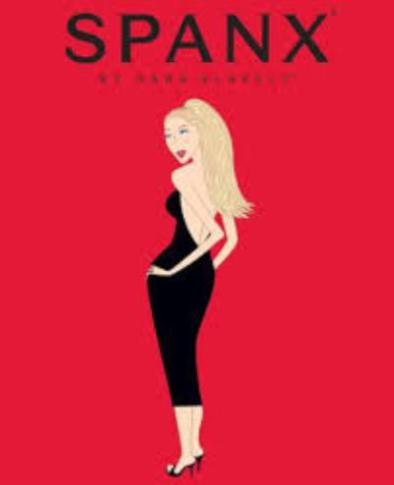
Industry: Clothes